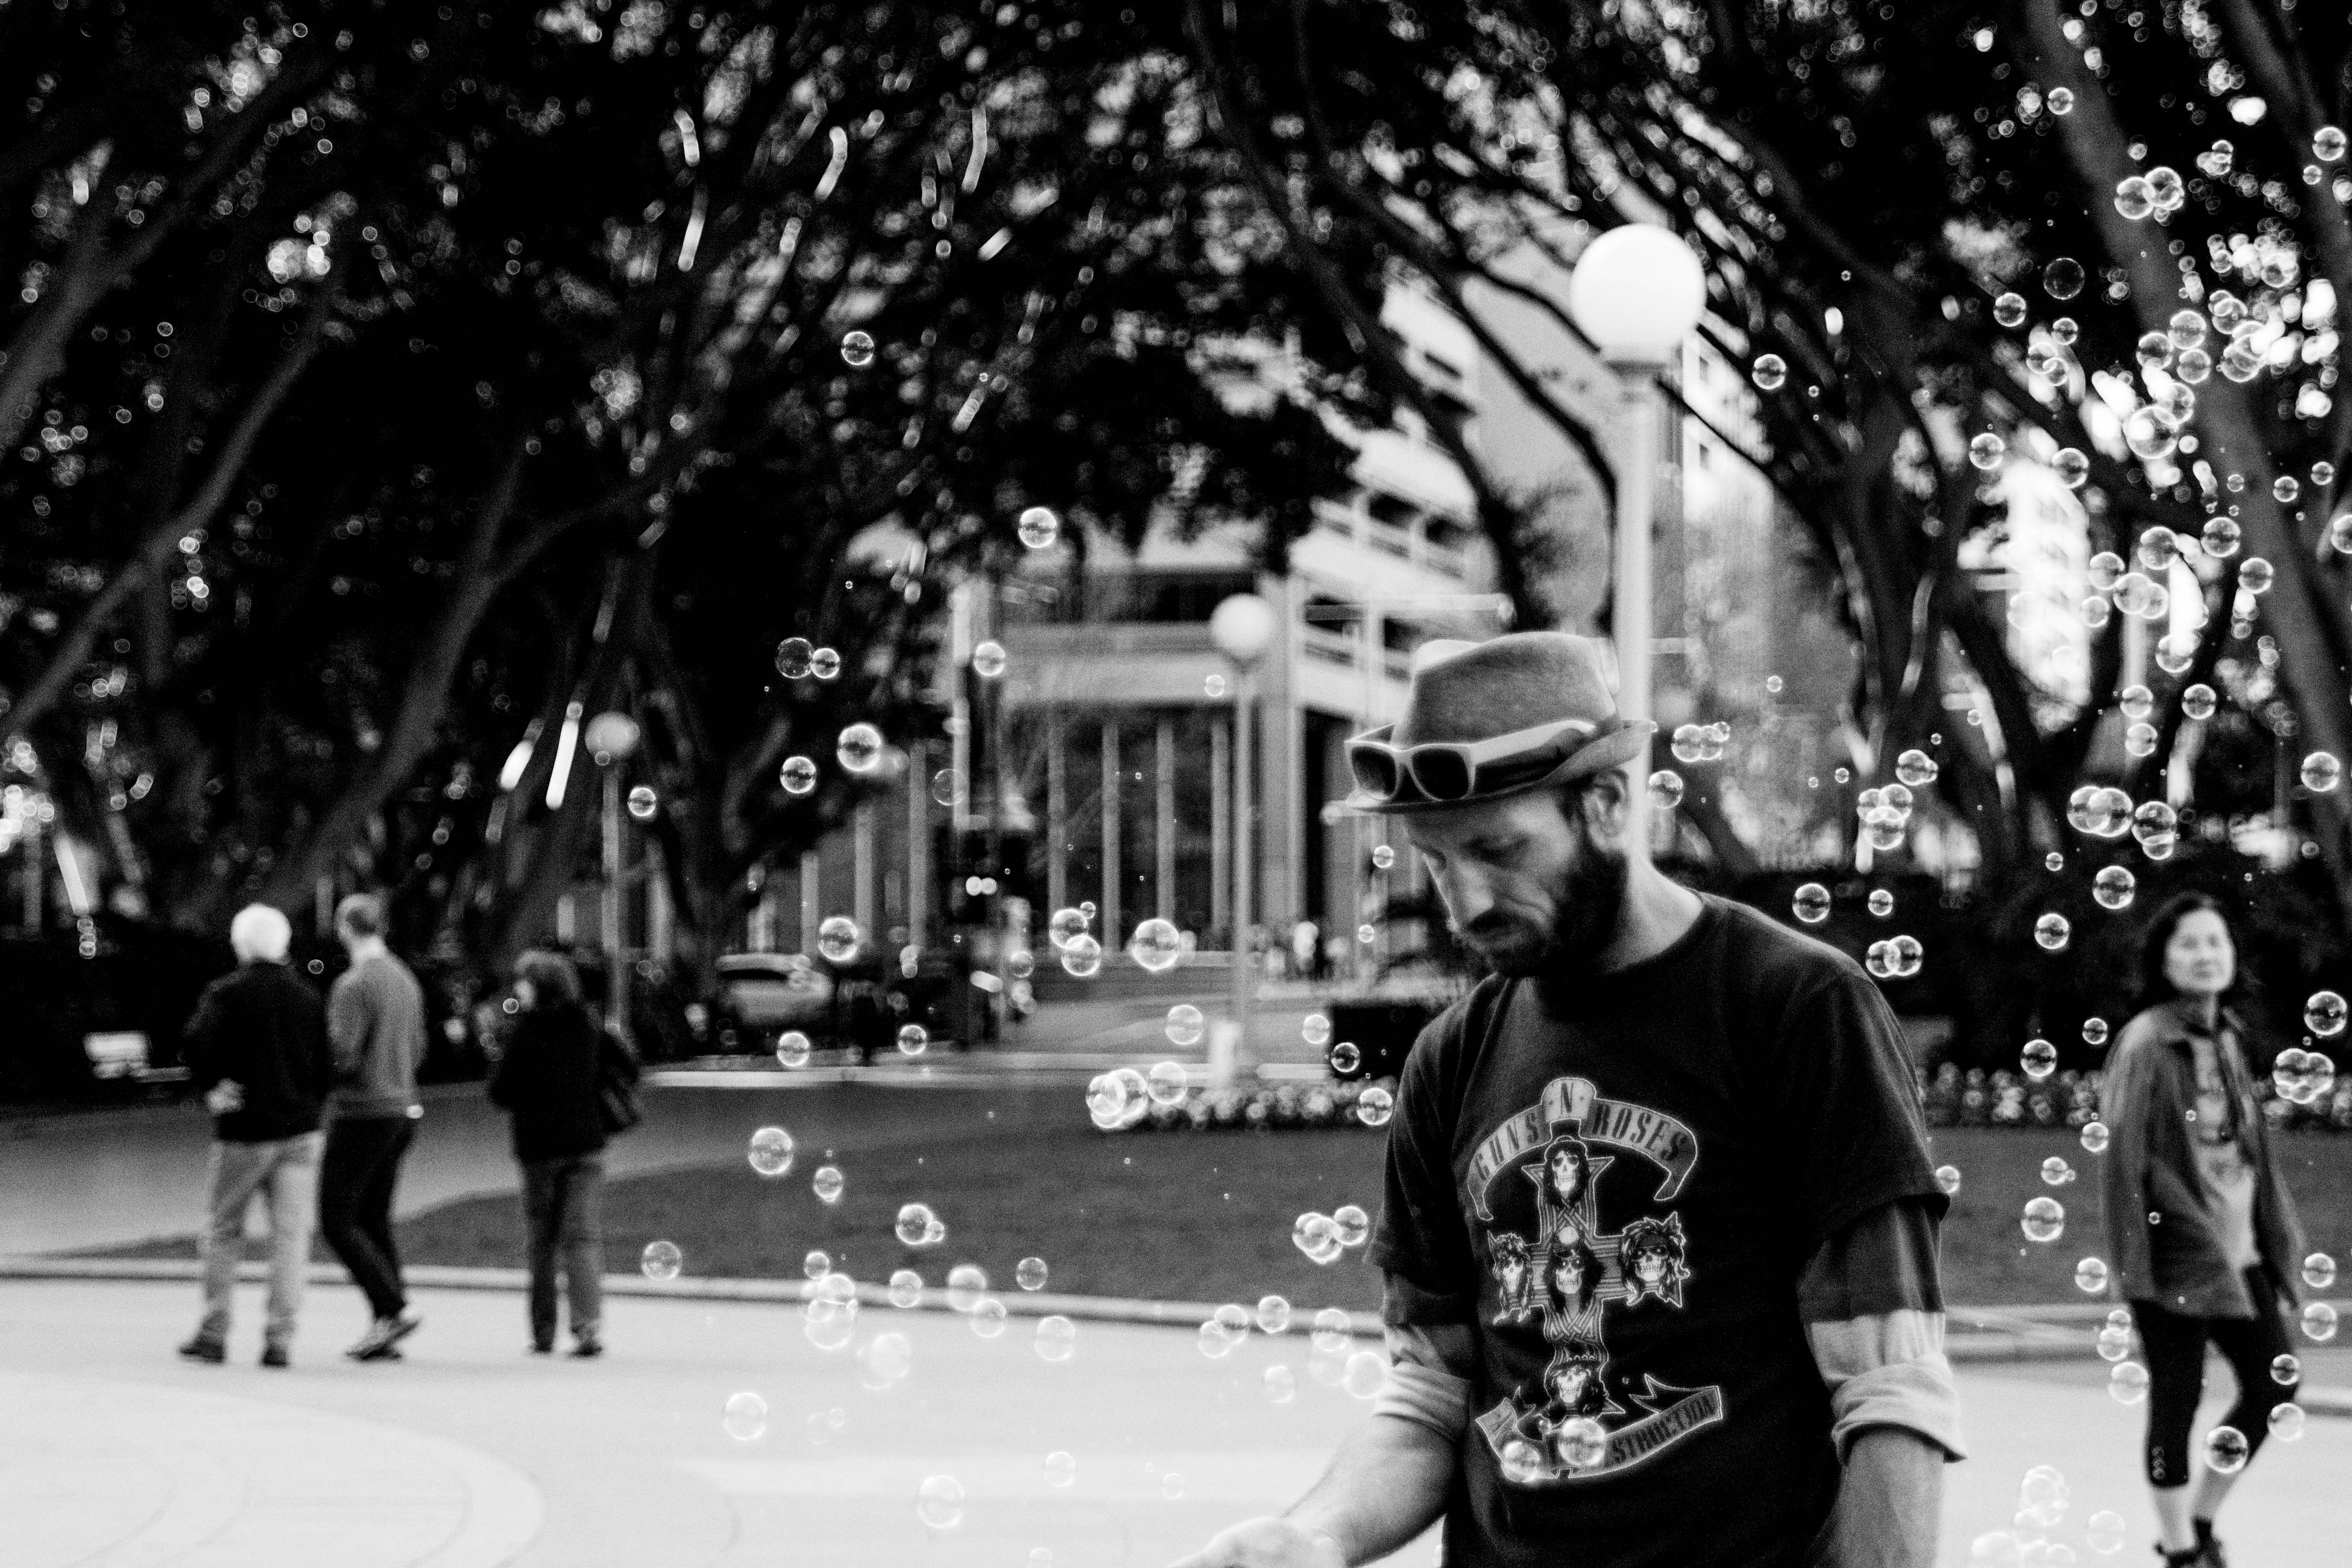
pedestrian, black and white, road, street, crowd, monochrome, infrastructure, monochrome photography